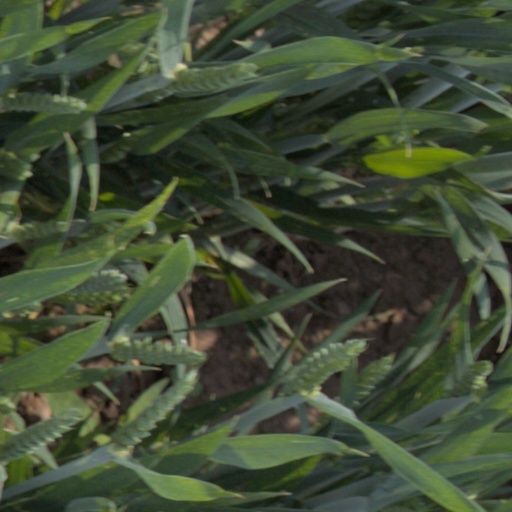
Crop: wheat